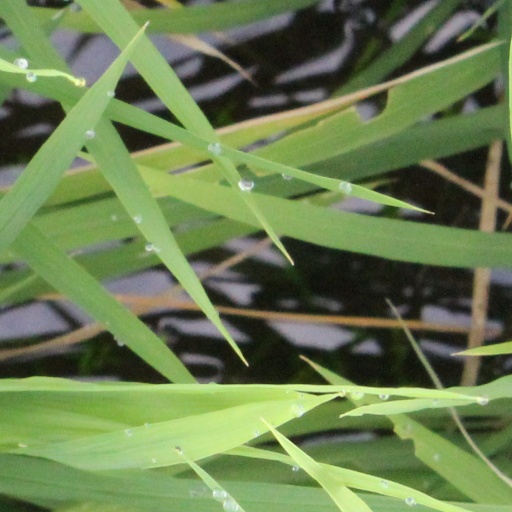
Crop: rice